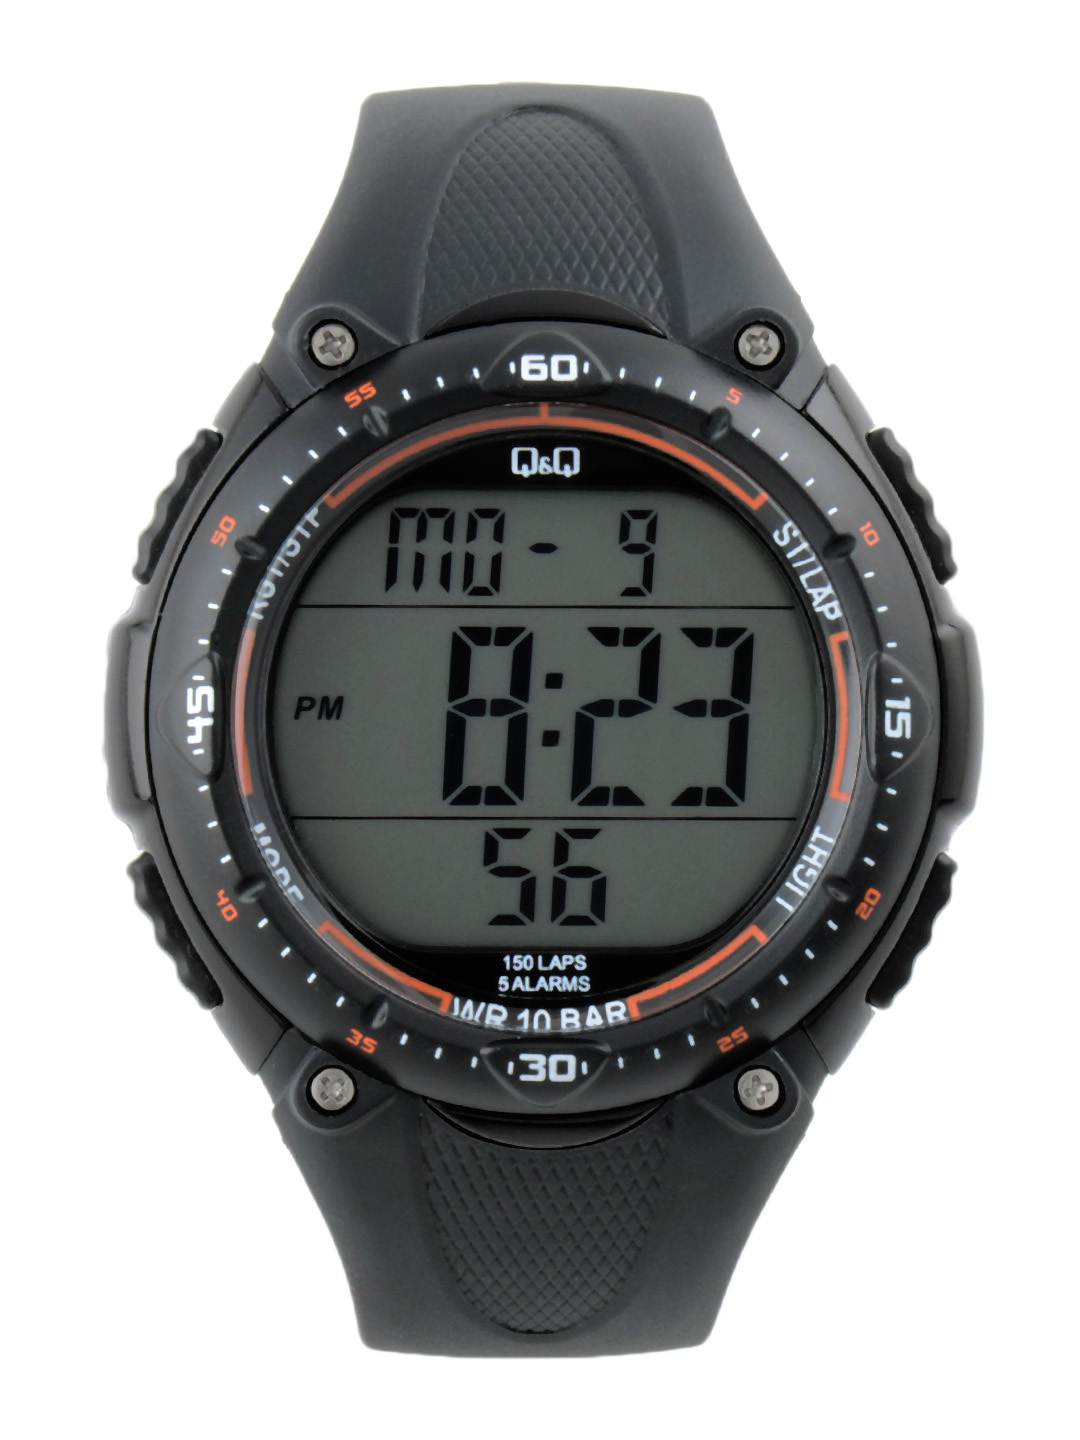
Q&Q Men Black Digital Watch M010-001
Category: Accessories / Watches / Watches
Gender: Men
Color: Black
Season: Winter 2016
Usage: Casual